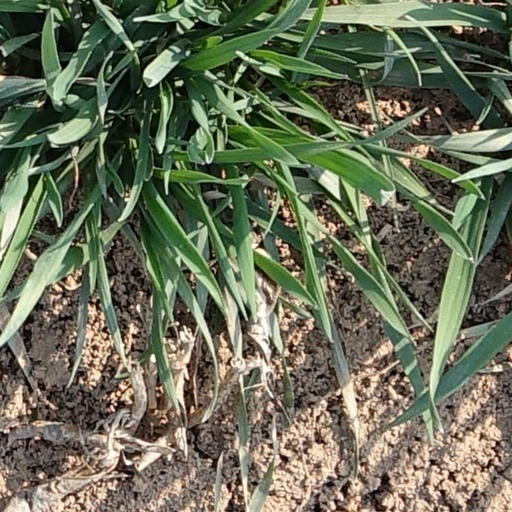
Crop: wheat